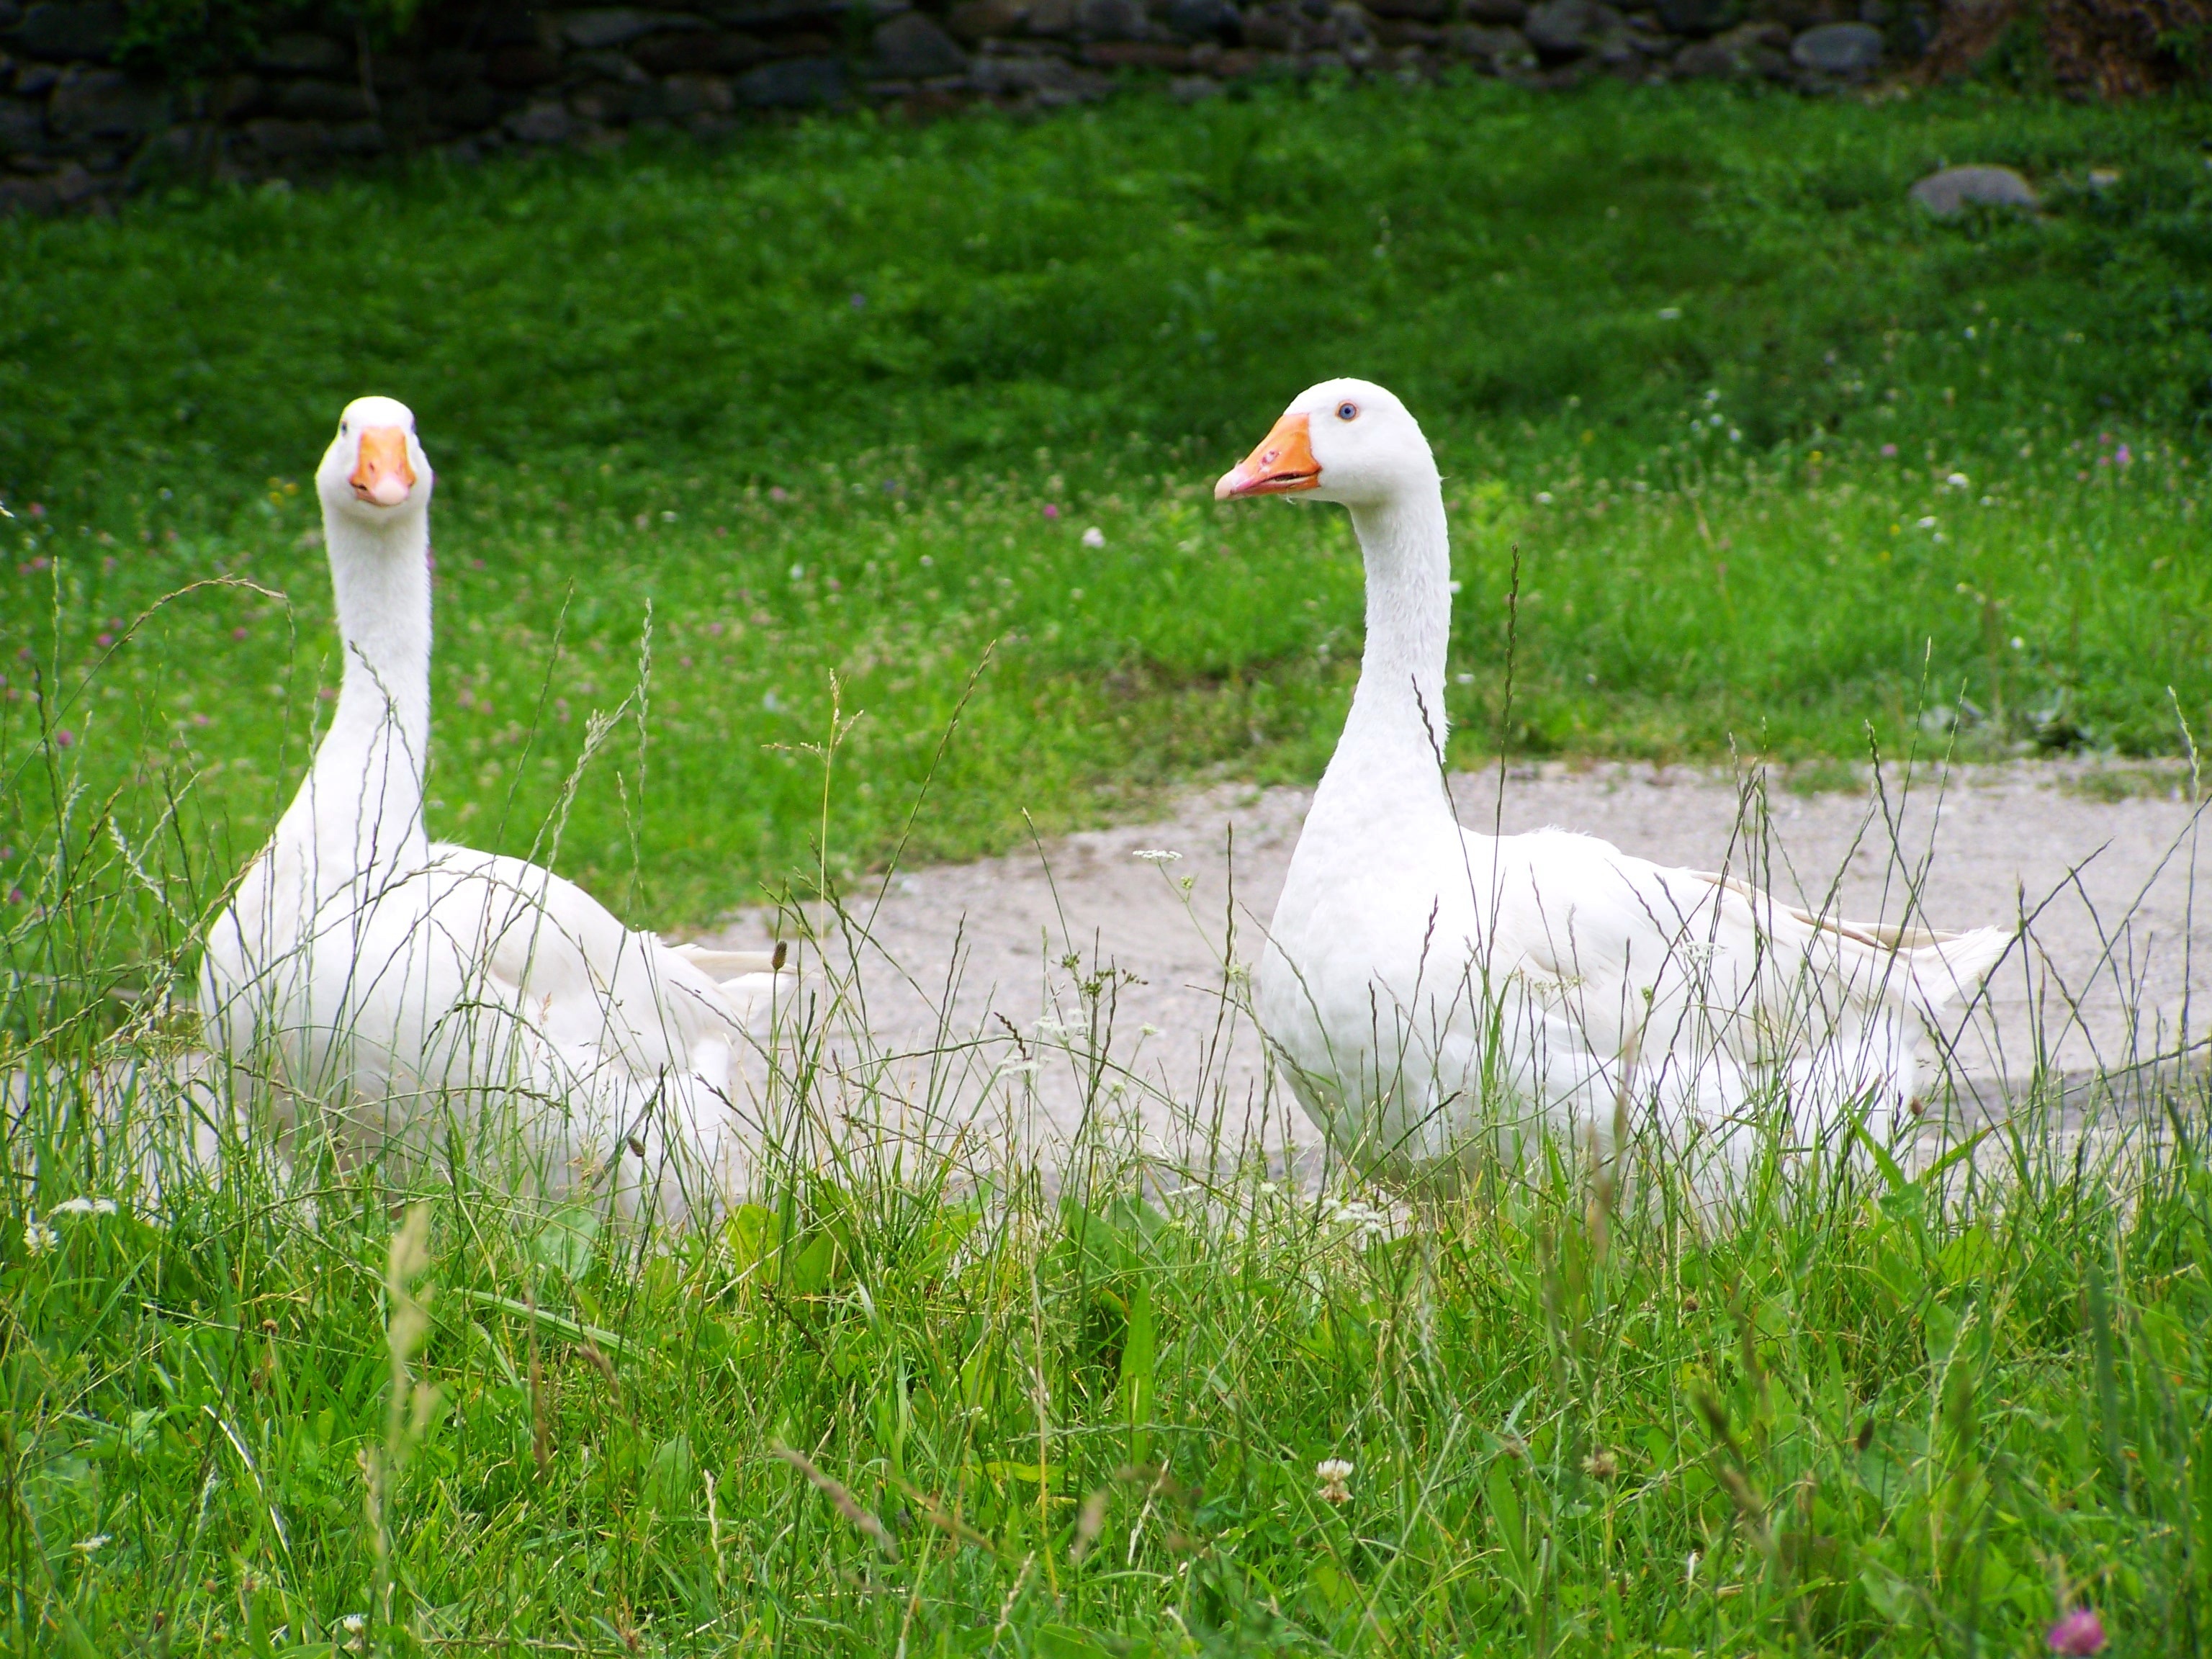
grass, bird, animal, wildlife, beak, fauna, swan, goose, vertebrate, waterfowl, water bird, white goose, home fowl, ducks geese and swans